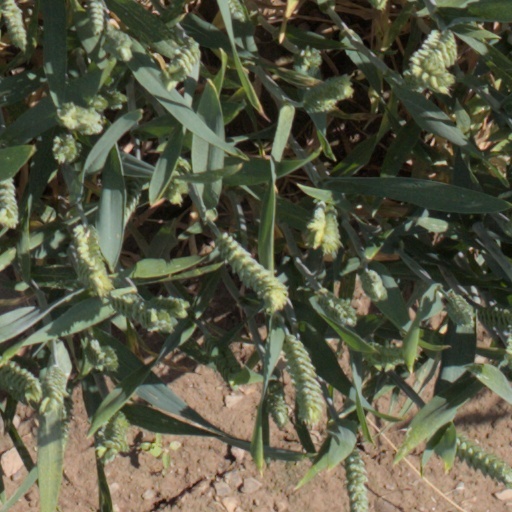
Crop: wheat